James Brophy (soldier)

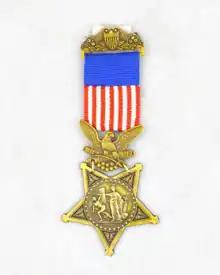
Army Medal of Honor, 1862–1895

James Brophy (May 20, 1846 – August 7, 1929) was a Private in the United States Army who received the Medal of Honor for his actions during the Indian Wars.